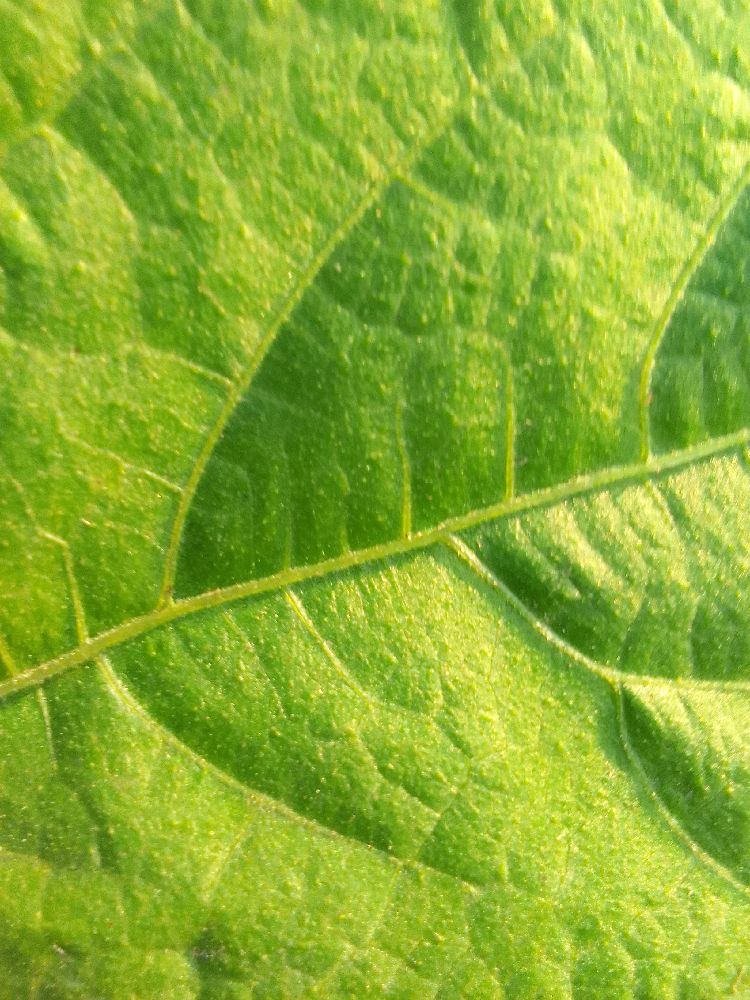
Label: healthy